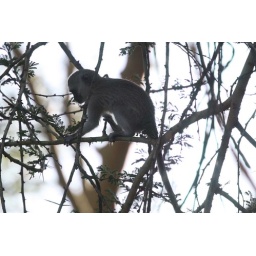
Baby vervet monkey high in the trees